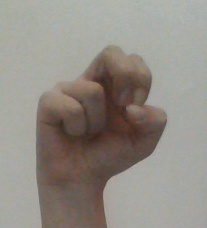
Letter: gaaf